Ankara–Kars railway

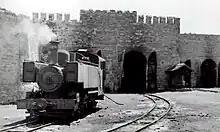
A narrow gauge locomotive, built by Alco and nicknamed "Amerikan", at Horasan in 1956.

1939 marked the completion year of the entire railway, but the entire route included three different railway gauges: